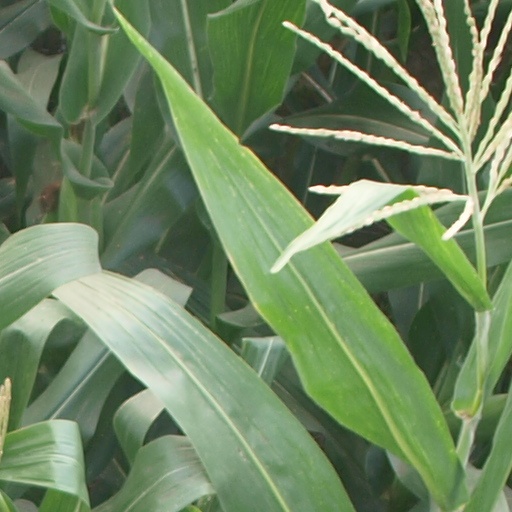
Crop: maize; corn